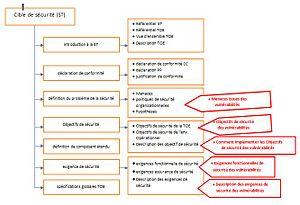
Cible De Sécurté
Les critères communs sont un ensemble de normes internationalement reconnu dont l'objectif est d'évaluer de façon impartiale la sécurité des systèmes et des logiciels informatiques. Également dénommés Common Criteria, ce référentiel est né d'un partenariat entre le Canada, les États-Unis et l'Europe. Grâce au cadre offert, les utilisateurs de technologies de l’information vont pouvoir utiliser des profils de protection pour spécifier les exigences fonctionnelles de sécurité attendues et les évaluateurs pourront vérifier que les produits sont bien conformes au niveau d’assurance requis.